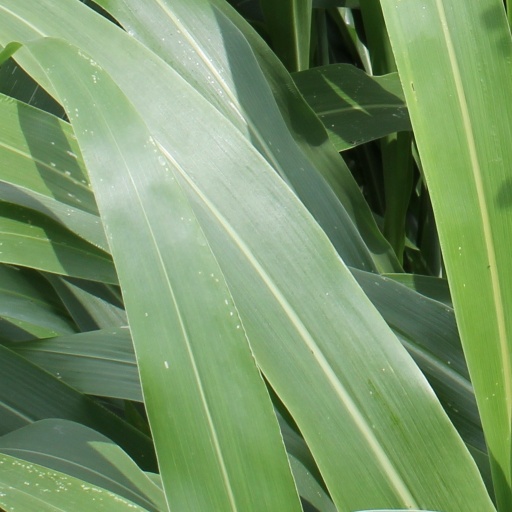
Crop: sorghum